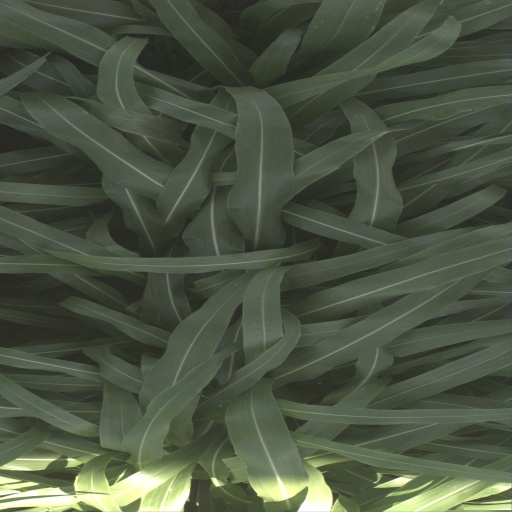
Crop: sorghum